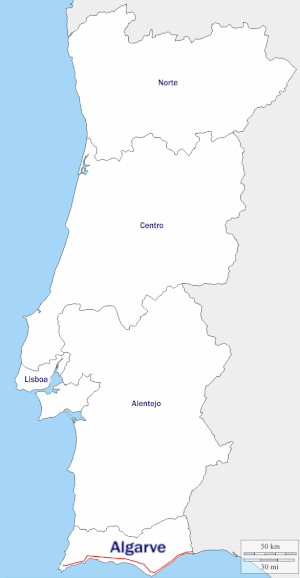
Route N125 au Portugal
La route nationale 125 est une route nationale du Portugal, située en Algarve, elle relie Vila do Bispo à Vila Real de Santo António.